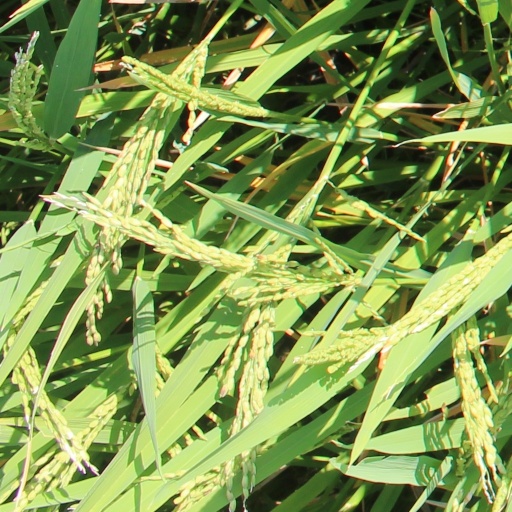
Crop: rice